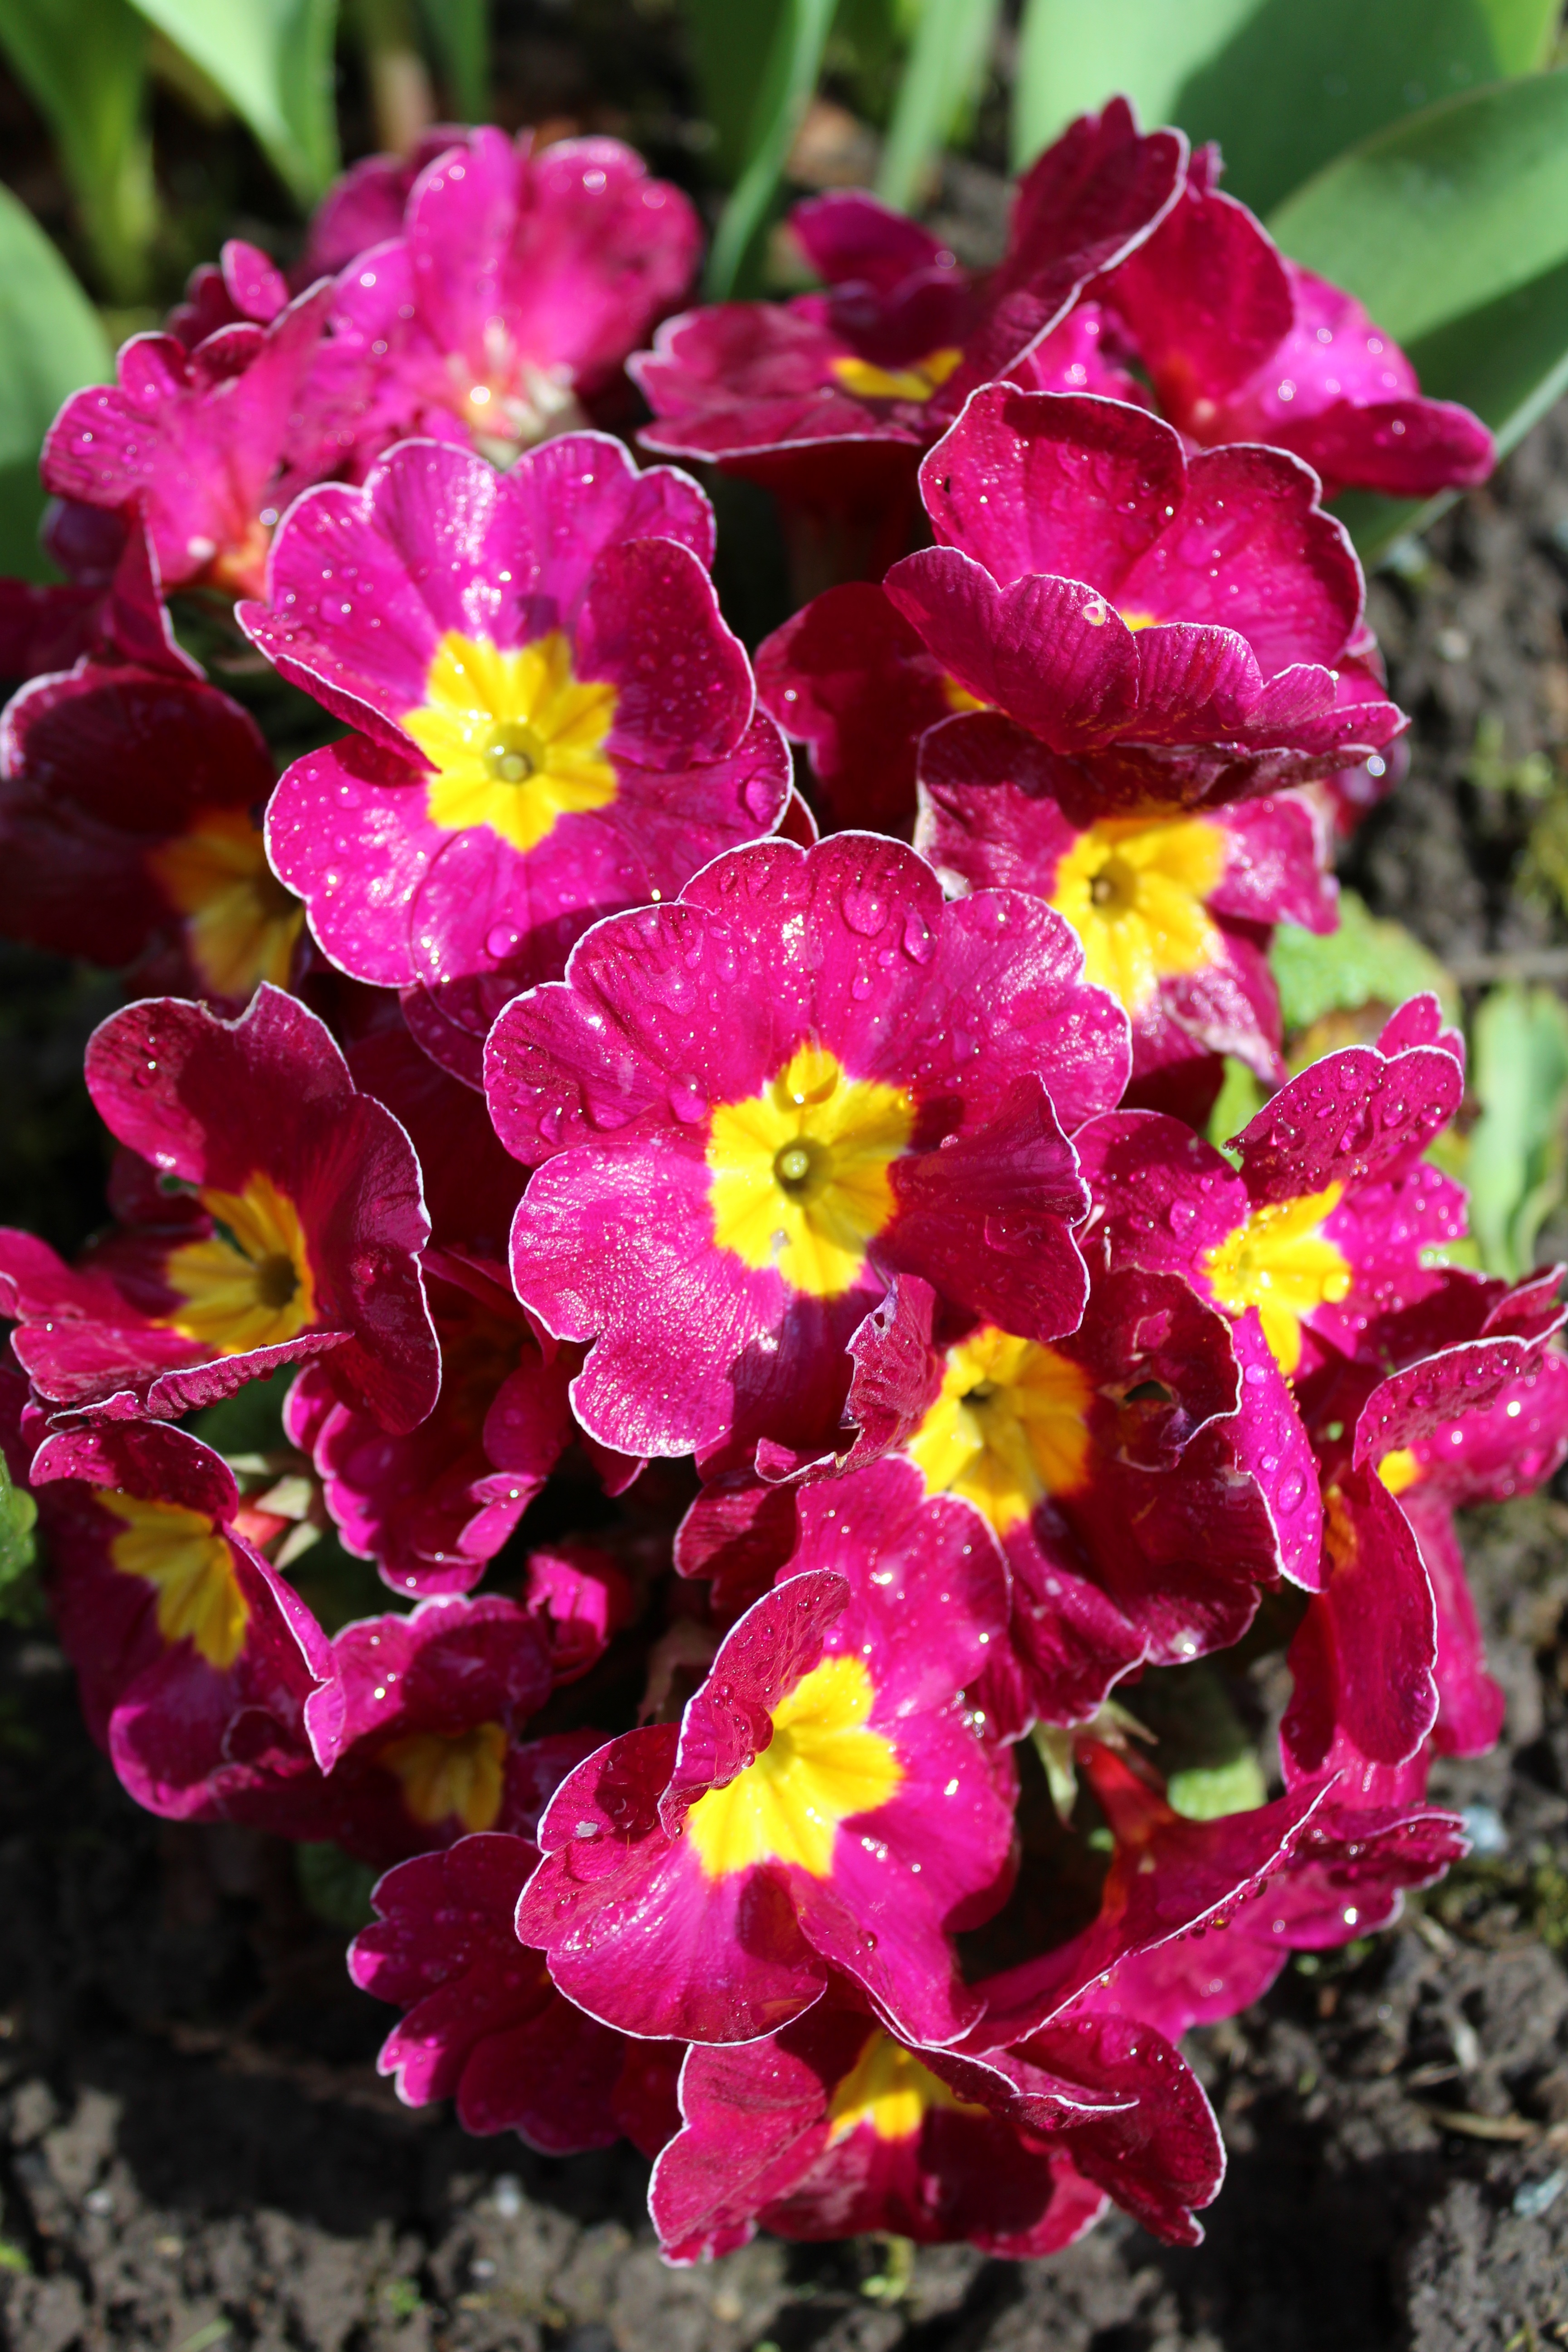
nature, plant, flower, petal, bloom, spring, color, botany, colorful, pink, close, flora, orchid, flowers, primrose, flower garden, snapdragon, drop of water, spring flower, primula, macro photography, flowering plant, cattleya, annual plant, land plant